Cochin Jews

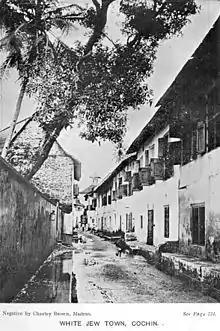
Photo identified as "White Jew town", Cochin, 1913

The Paradesi Jews, also called "White Jews", settled in the Cochin region in the 16th century and later, following the expulsion from Iberia due to forced conversion and religious persecution in Spain and then Portugal. Some fled north to Holland but the majority fled east to the Ottoman Empire. Both "Black Jews" and the "White Jews" (the Spanish Jews) of Malabar claimed that they are the true inheritors of the old Jewish culture.